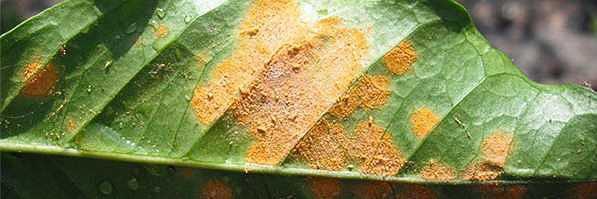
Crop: unknown
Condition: coffee_coffee_rust